Music of Mizoram

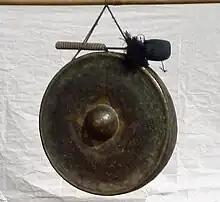
A traditional Darkhuang

The Darkhuang is the biggest gong among Mizo instruments. There is no standardized size for the Darkhuang. The biggest Darkhuang in Mizoram measured at 31 inches in diameter and is kept in the Mizoram State Museum. Darkhuang is typically made of brass and was considered a luxury few individuals could afford. The origins of the Darkhuang are not known. However, Lianhmingthanga argues that it emerged from Burma. Apart from music and festivals, the Darkhuang was used for calling meetings, Church congregations, an alarm for impending raids or wild beasts.